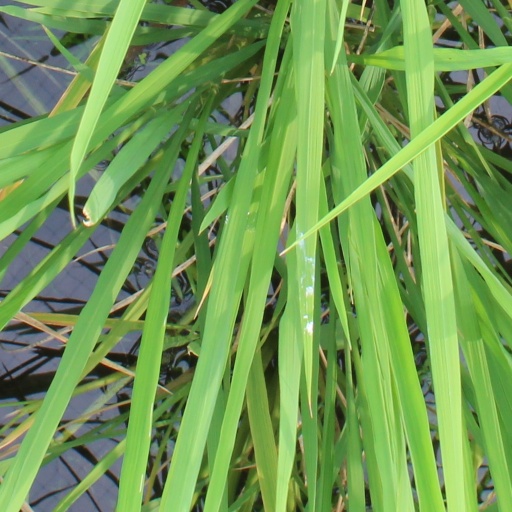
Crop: rice